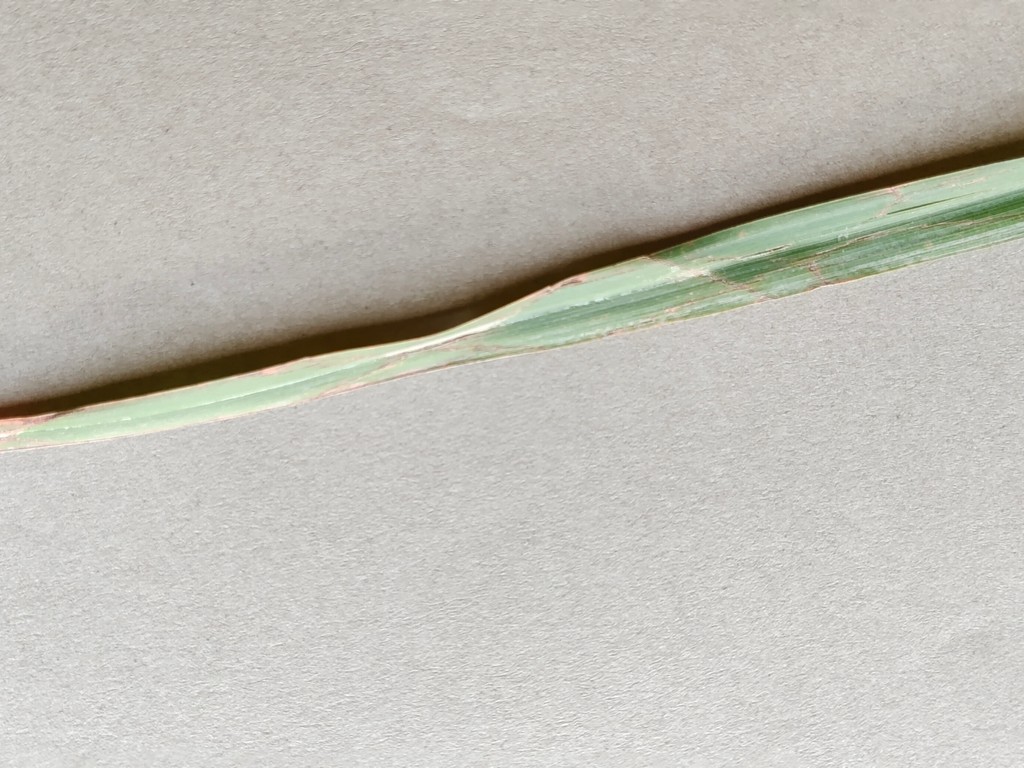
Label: Unhealthy